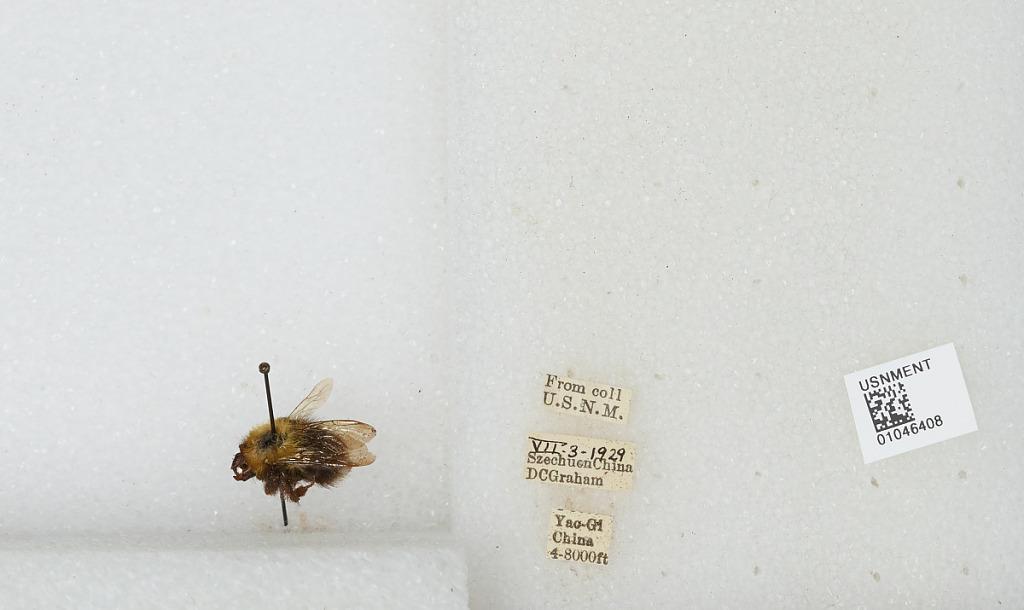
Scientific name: Bombus sp.
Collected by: D. Graham
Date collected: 1929-8-3
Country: China
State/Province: Sichuan
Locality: Yao-Gi